Total Bellas

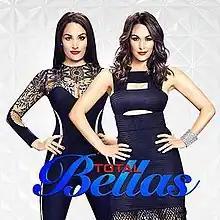
The third seasons' promotional poster

Total Bellas is an American reality television series that aired from October 5, 2016, to January 28, 2021 on E!. A spin-off of "Total Divas", the series gave viewers a further look into the lives of twin sisters and professional wrestlers, The Bella Twins (Brie and Nikki), along with their immediate family and partners.